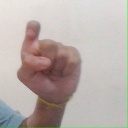
अक्षर: इ